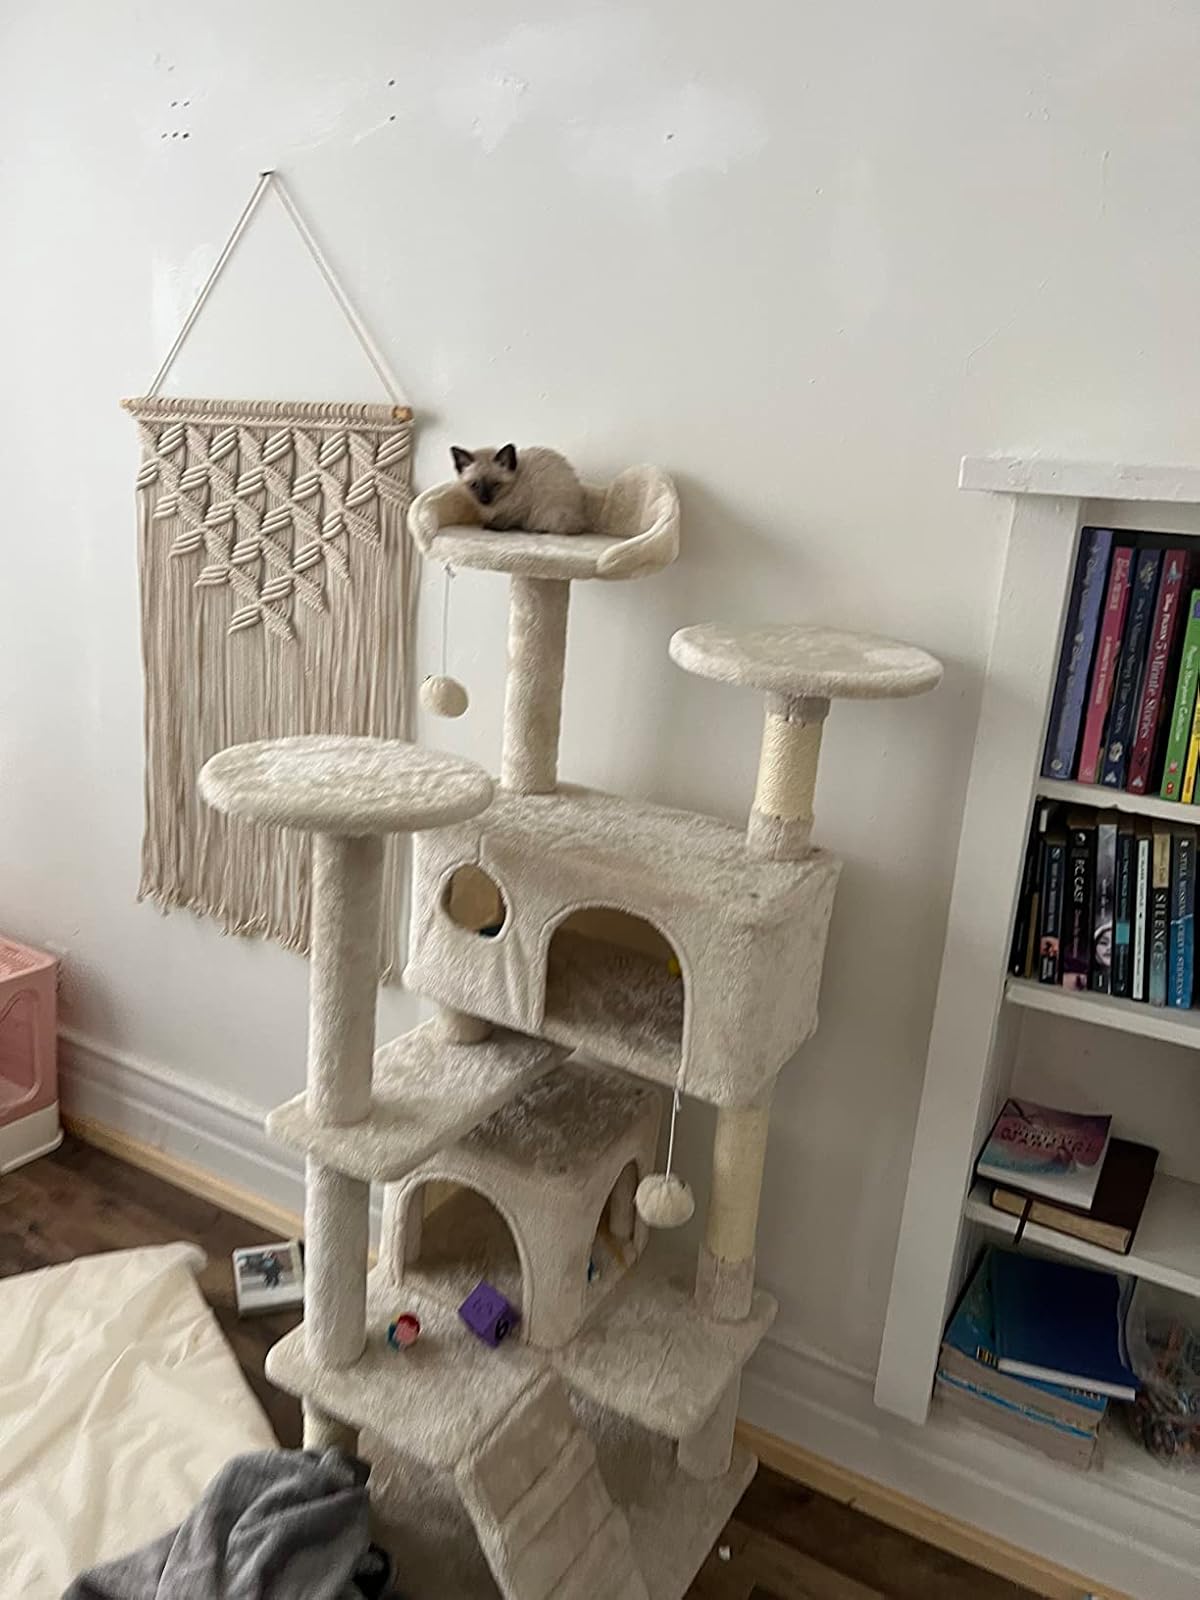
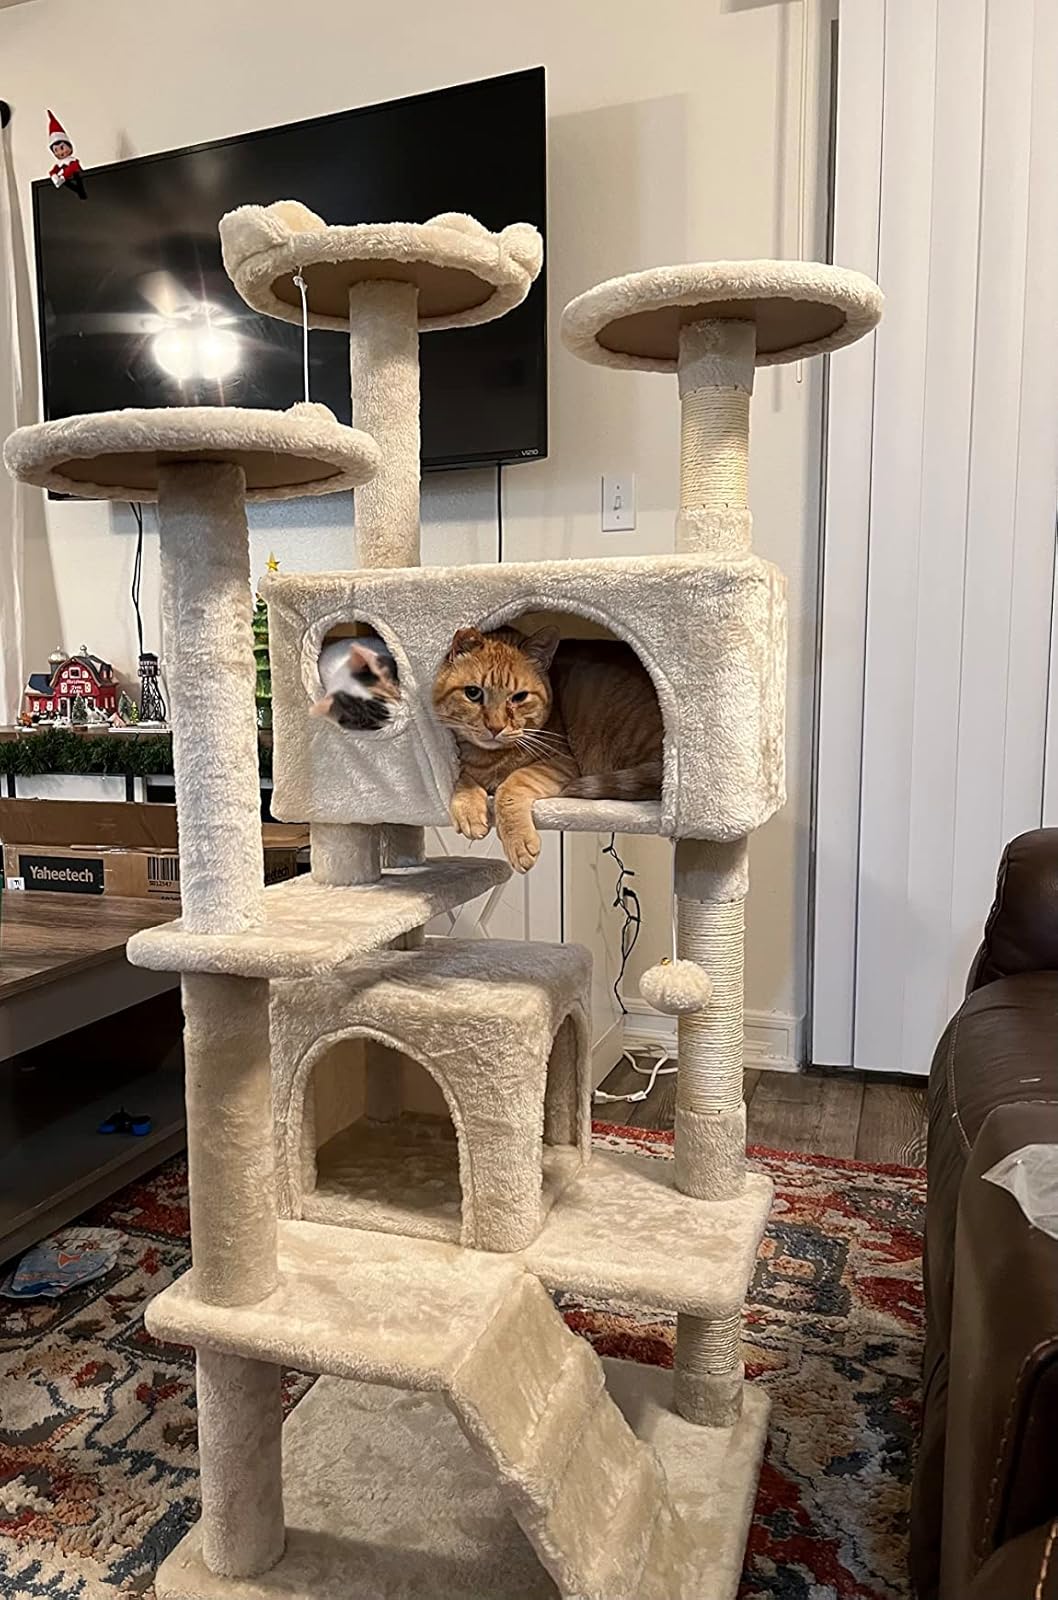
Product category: items_cat tree
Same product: yes